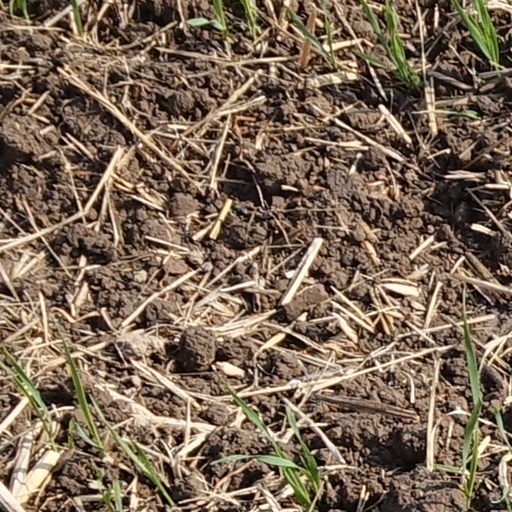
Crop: wheat